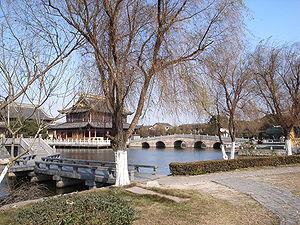
Zhouzhuang est une bourg de la ville-district de Kunshan, sur le territoire de la ville-préfecture de Suzhou dans la province du Jiangsu, à mi-distance des villes de Shanghai et de Suzhou. En raison de ses nombreux canaux, elle est l'un des bourgs appelés la Venise de l’Extrême-Orient dans la région.